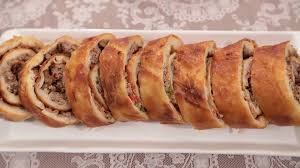
Yemek: borek